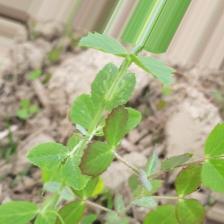
Label: Lentil Rust